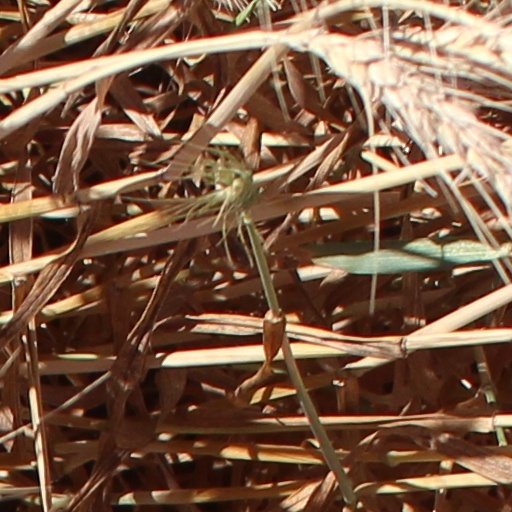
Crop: wheat